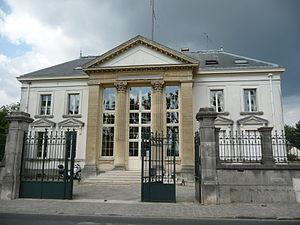
Photographie du Tribunal d'instance de Rambouillet.
Rambouillet est une commune française située dans le sud du département des Yvelines, en région Île-de-France. C'est l'une des trois sous-préfectures du département.